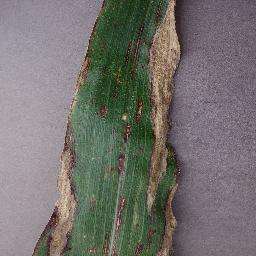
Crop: corn
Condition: (maize)_northern_blight